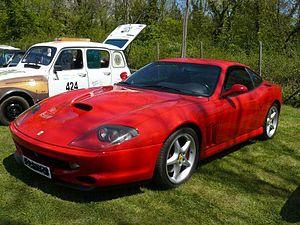
Photo prise à Chelles le 1er Mai 2012
La Ferrari 550 Maranello remplace la 512M, dernière évolution de la Ferrari Testarossa. Dessinée par Pininfarina, elle marque le retour de Ferrari au moteur V12 avant pour sa GT, architecture abandonnée après la Ferrari Daytona. Les deux générations intermédiaires, la Berlinetta Boxer, et la Testarossa étaient construites autour d'un 12 cylindres à plat en position centrale arrière.